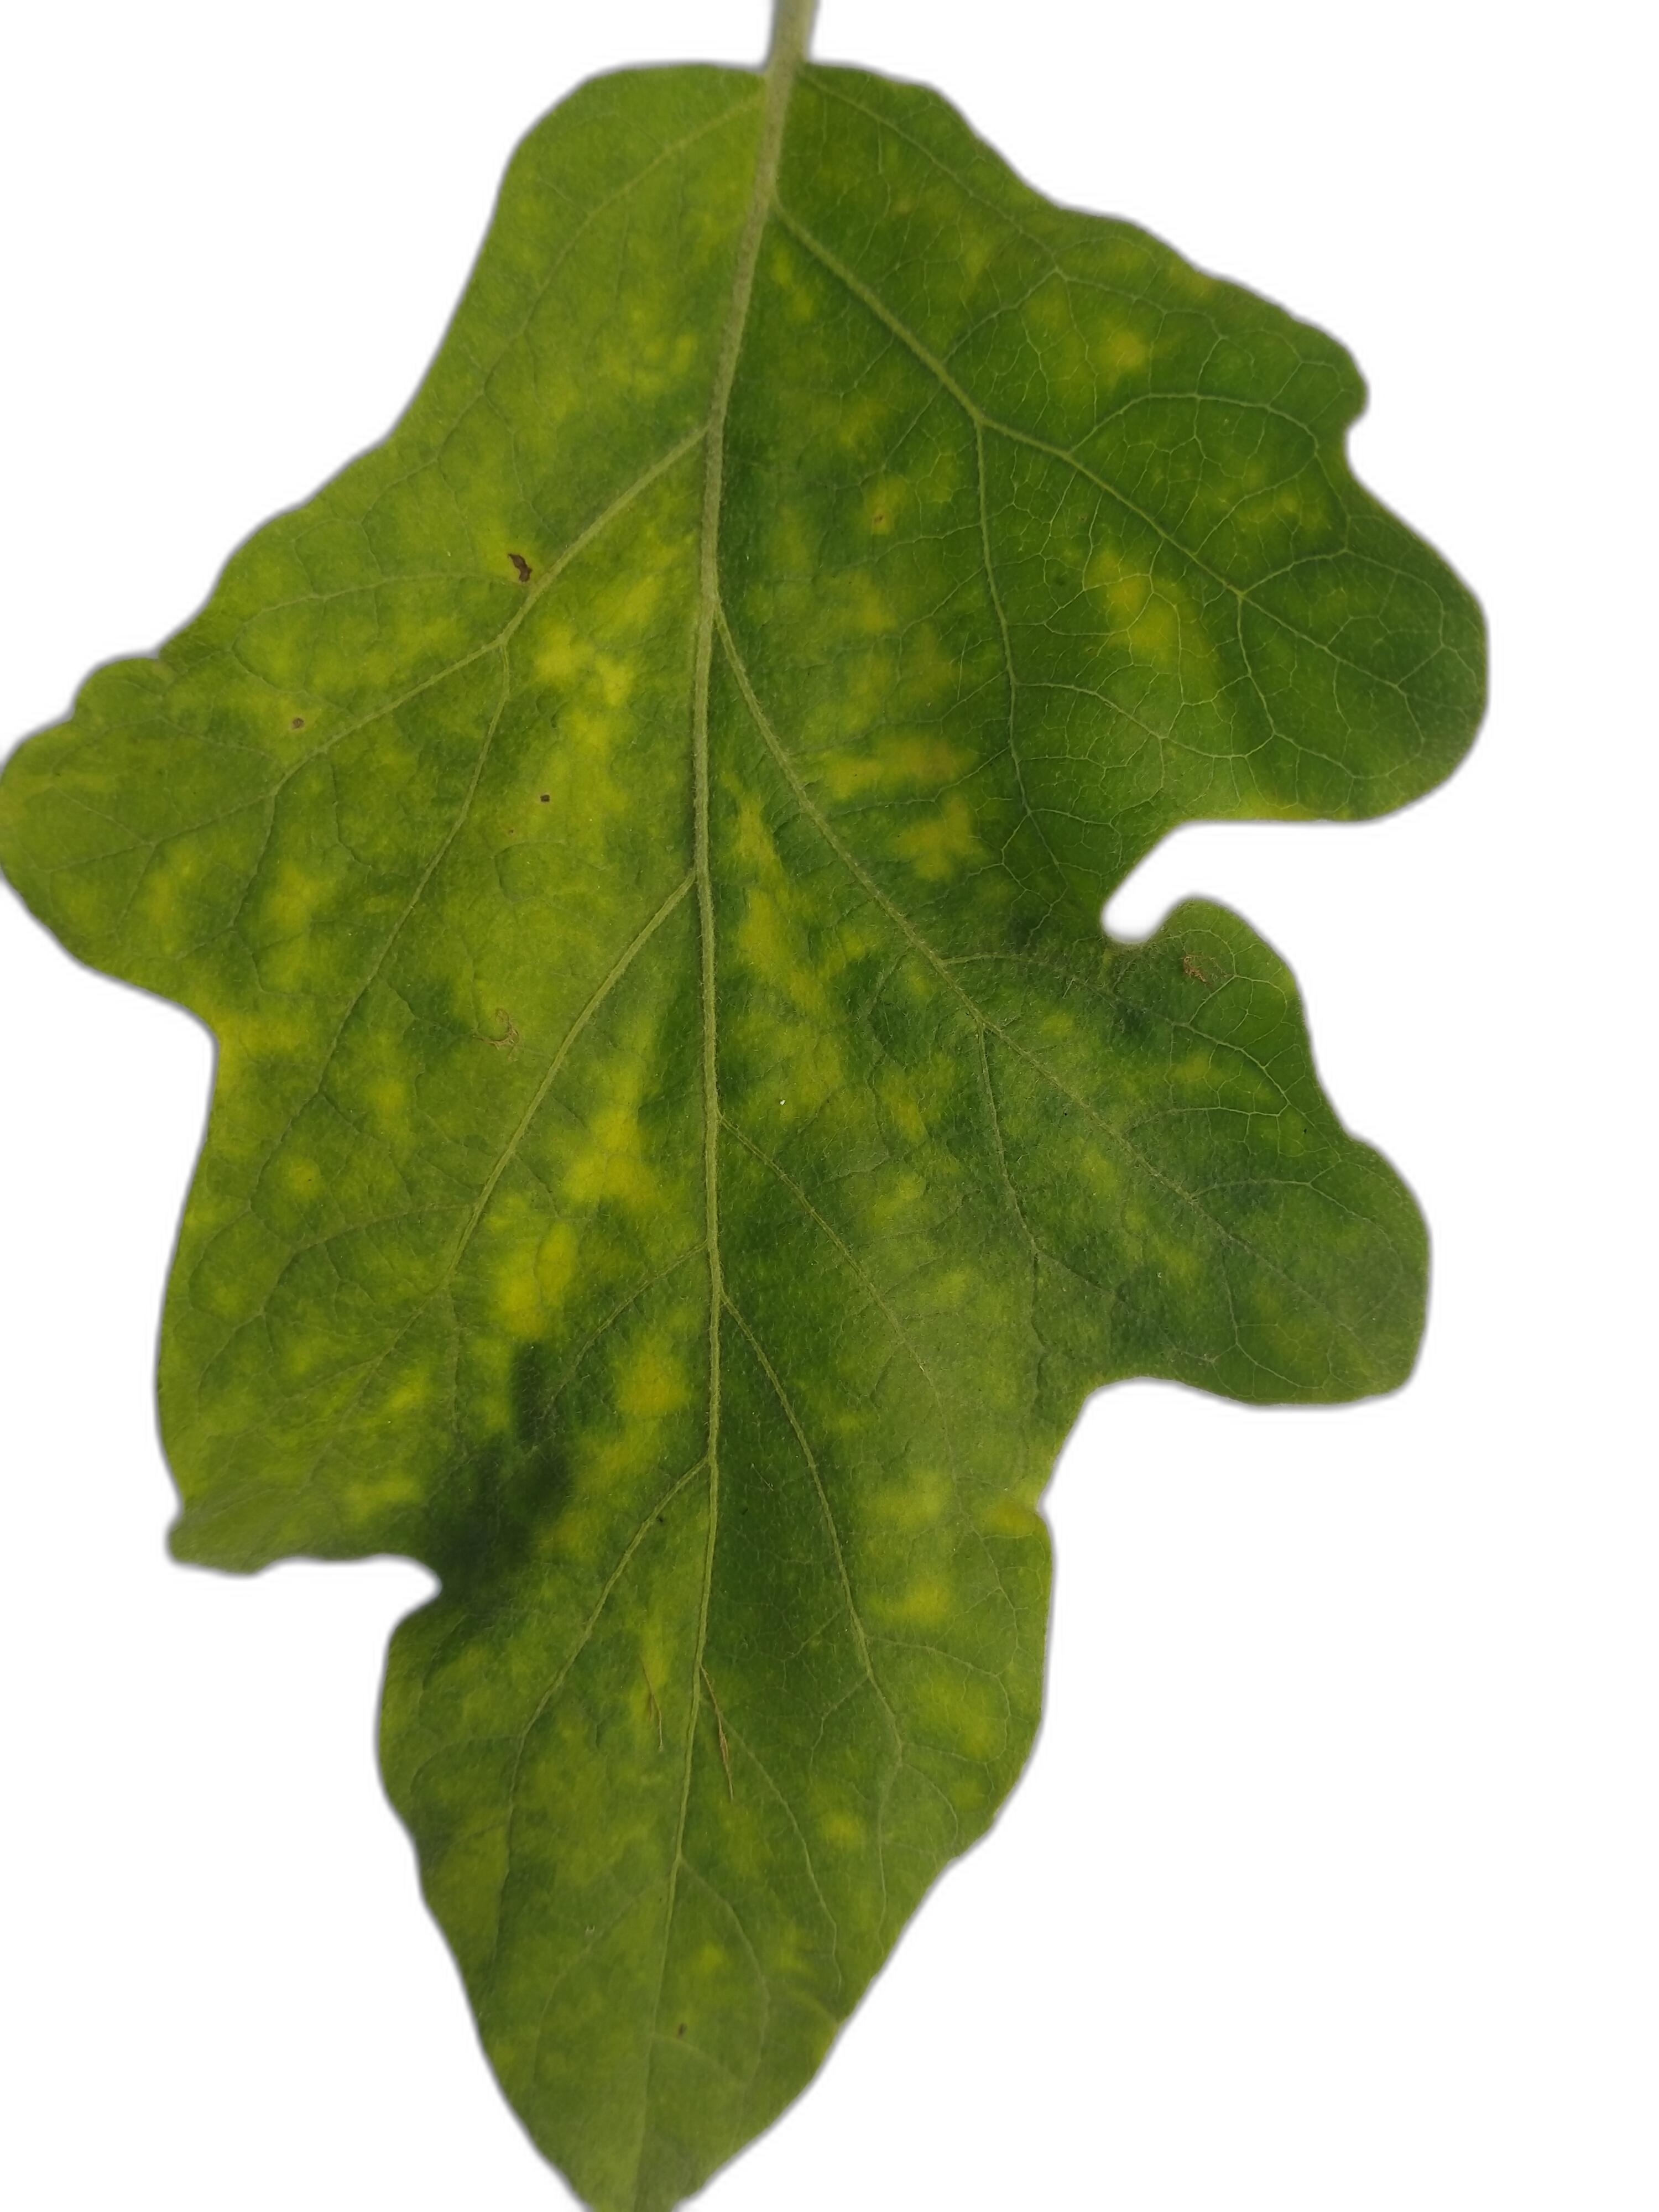
Label: Mosaic Virus Disease